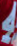
Number: 4